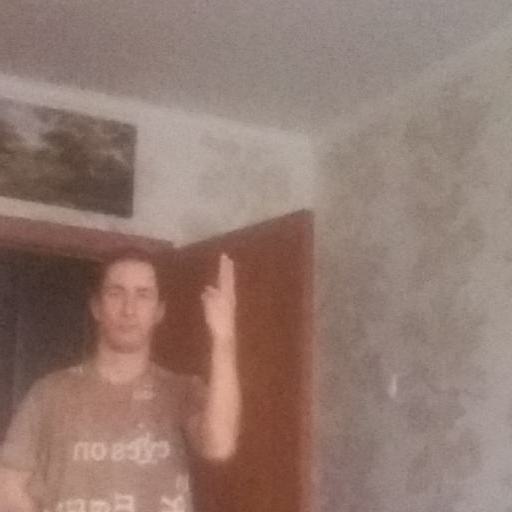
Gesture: two_up_inverted